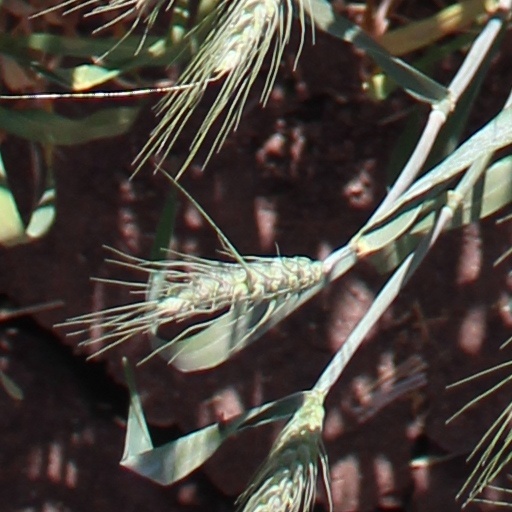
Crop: wheat